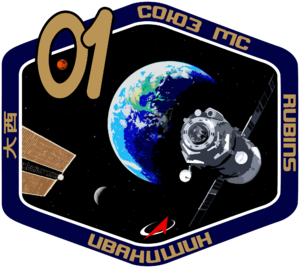
Soyouz TMA-20M est une mission spatiale dont le lancement a été effectué le 18 mars 2016 à 21:26 UTC. Elle transporte trois membres de l'Expédition 47 vers la station spatiale internationale. C'est le 127ᵉ vol orbital habité d'un vaisseau Soyouz et le dernier vol prévu de la version TMA-M de ce vaisseau.
Soyouz MS-01 est une mission spatiale qui a débuté le 7 juillet 2016 et s'est terminée le 30 octobre suivant. Première mission de la nouvelle version MS du vaisseau Soyouz, elle transporte les trois membres de l'Expédition 48 vers la station spatiale internationale.
Soyouz MS-02 est une mission spatiale habitée qui a débuté le 19 octobre 2016. Elle transporte les trois membres de l'Expédition 49 vers la station spatiale internationale. Le retour s'effectue le 10 avril 2017.